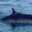
Label: whale